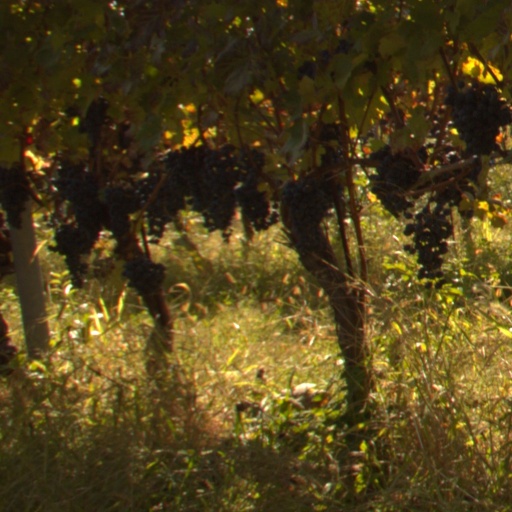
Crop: grape